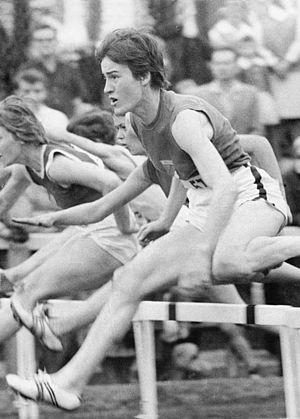
Le record du monde du 100 mètres haies est actuellement détenu par l'Américaine Kendra Harrison, créditée de 12 s 20 le 22 juillet 2016 à Londres, au Royaume-Uni.
Karin Balzer, née Richert le 5 juin 1938 à Magdebourg et morte le 17 décembre 2019, est une athlète est-allemande puis allemande.